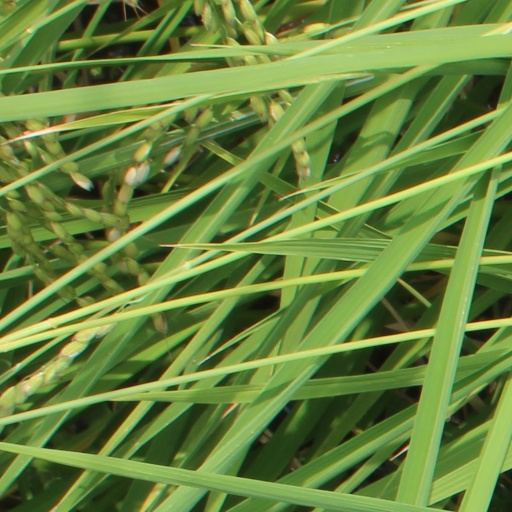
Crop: rice